Julian Gressel

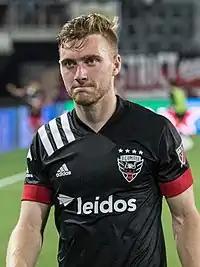
Gressel with D.C. United in 2021

Julian Emil Kurt Gressel (born December 16, 1993) is a professional soccer player who plays as a full-back for Major League Soccer club Minnesota United. Born in Germany, he represents the United States national team.